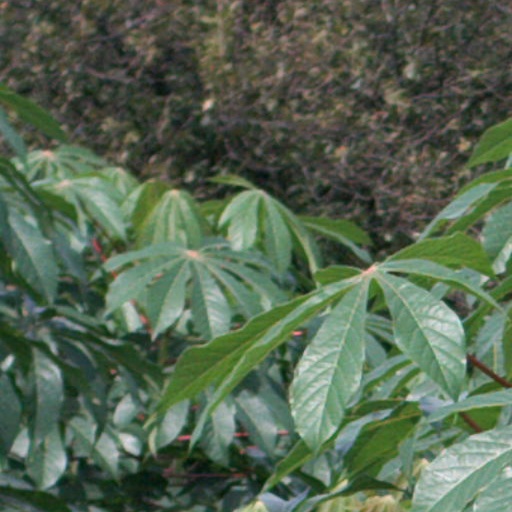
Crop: cassava